Pino Donaggio

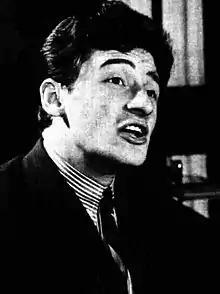
Pino Donaggio in 1965

Giuseppe "Pino" Donaggio (born 24 November 1941) is an Italian musician, singer, and composer of film and television scores. A classically-trained violinist, Donaggio is known for his collaborations with director Brian De Palma, and for his work in both European and American genre cinema. He has won two Italian Golden Globe Awards, and has been nominated for two David di Donatello, four Golden Ciak, two Nastro d'Argento, and a Saturn Award.